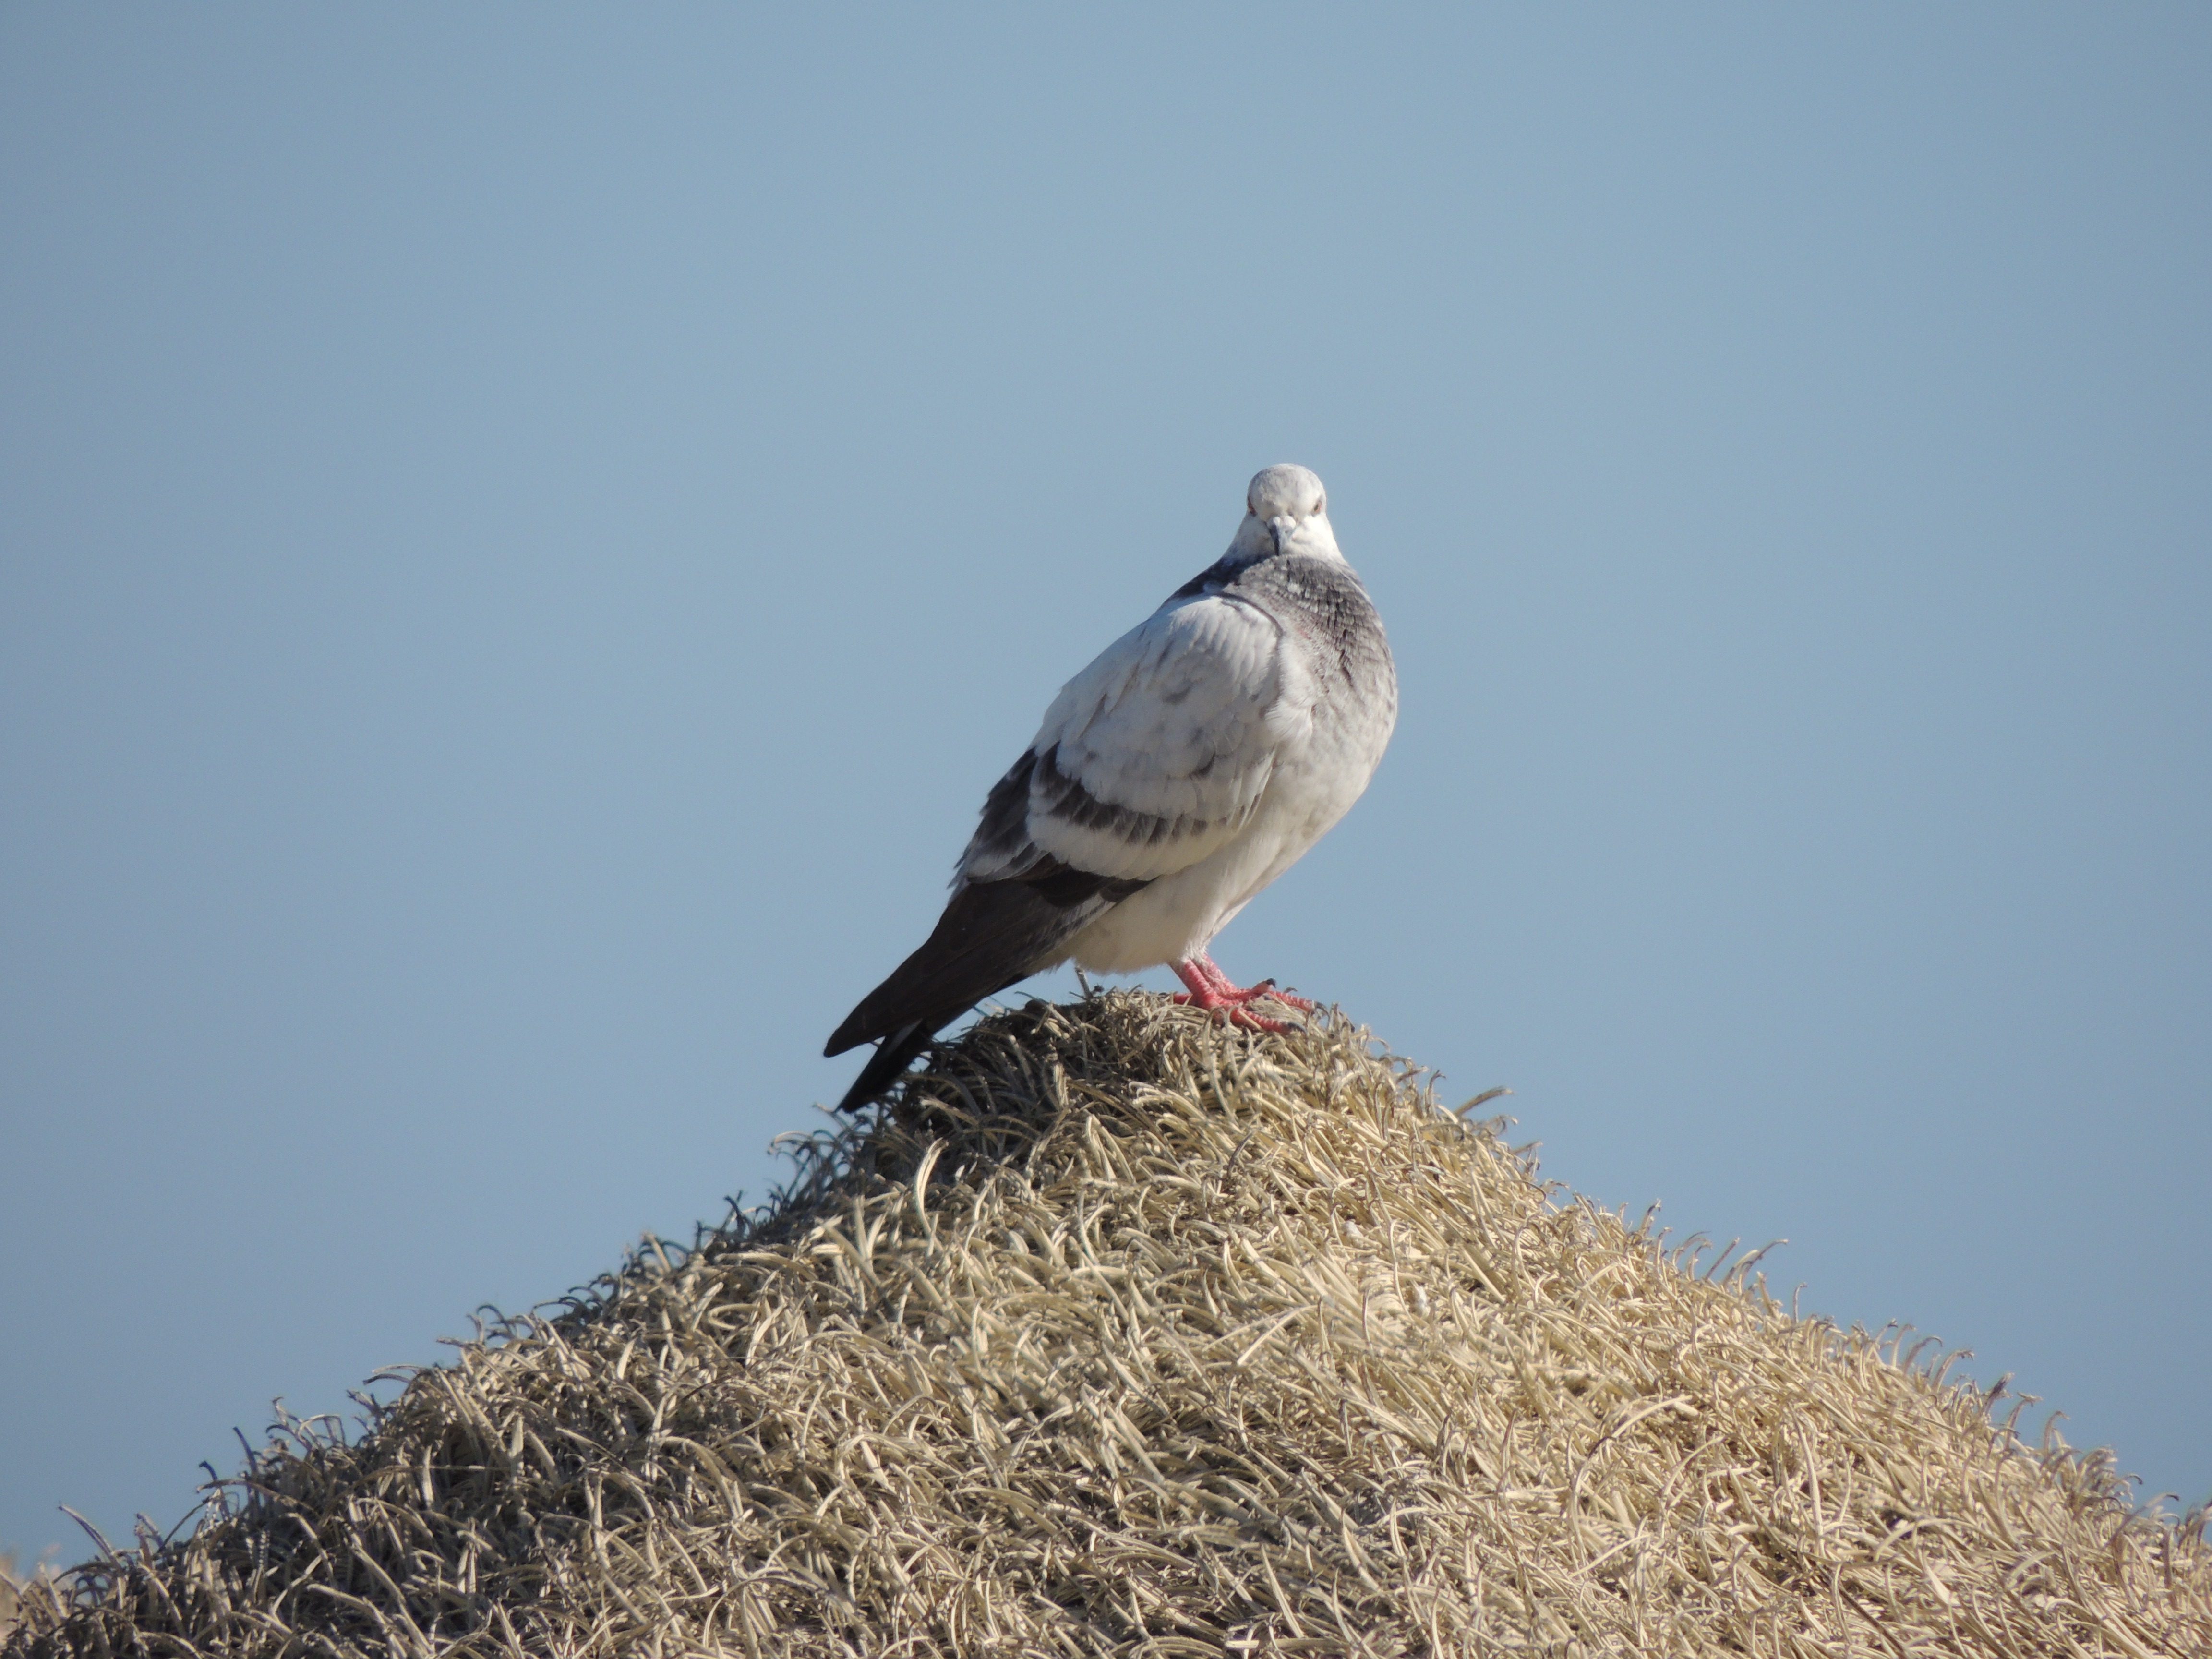
nature, bird, wing, wildlife, mediterranean, beak, fauna, animals, vertebrate, paloma, ave, perching bird